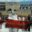
Label: ship